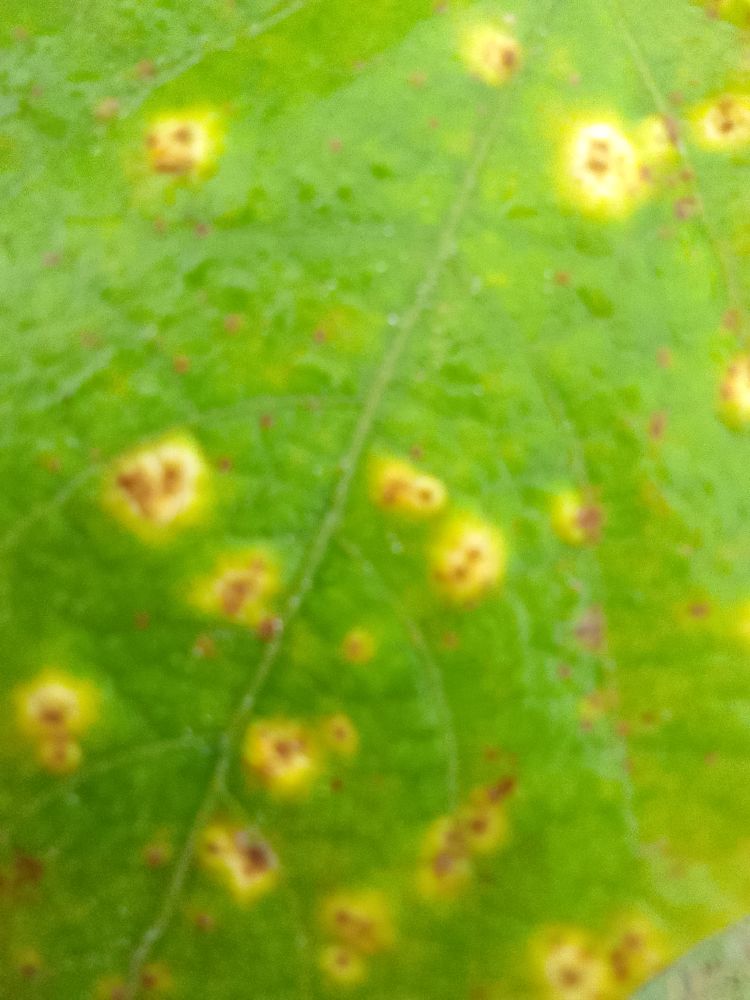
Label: rust